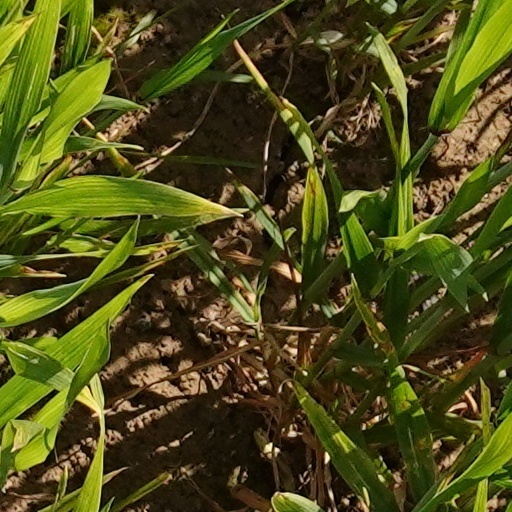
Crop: wheat